Battle of Flint River

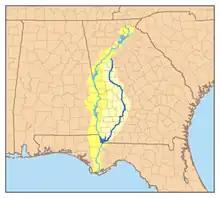
A modern map of Georgia highlighting the Flint River and its watershed. The Flint River is in dark blue, and the Chattahoochee River is in light blue.

Dodsworth assembled his force, which numbered about 500, with the blessing of the Apalachicola chief Emperor Brim. The two forces met near the Flint River when the Apalachee made a predawn attack on the Apalachicola camp. Anticipating the possibility of this sort of attack, Dodsworth and the Apalachicolas had arranged their blankets to appear occupied and concealed themselves near the camp. When the Apalachee attacked the false camp, the Apalachicolas fell upon them. With the superiority of their weapons, the English-allied Indians routed the Spanish force. Uriza was reported to have only 300 men when he returned to Apalachee.